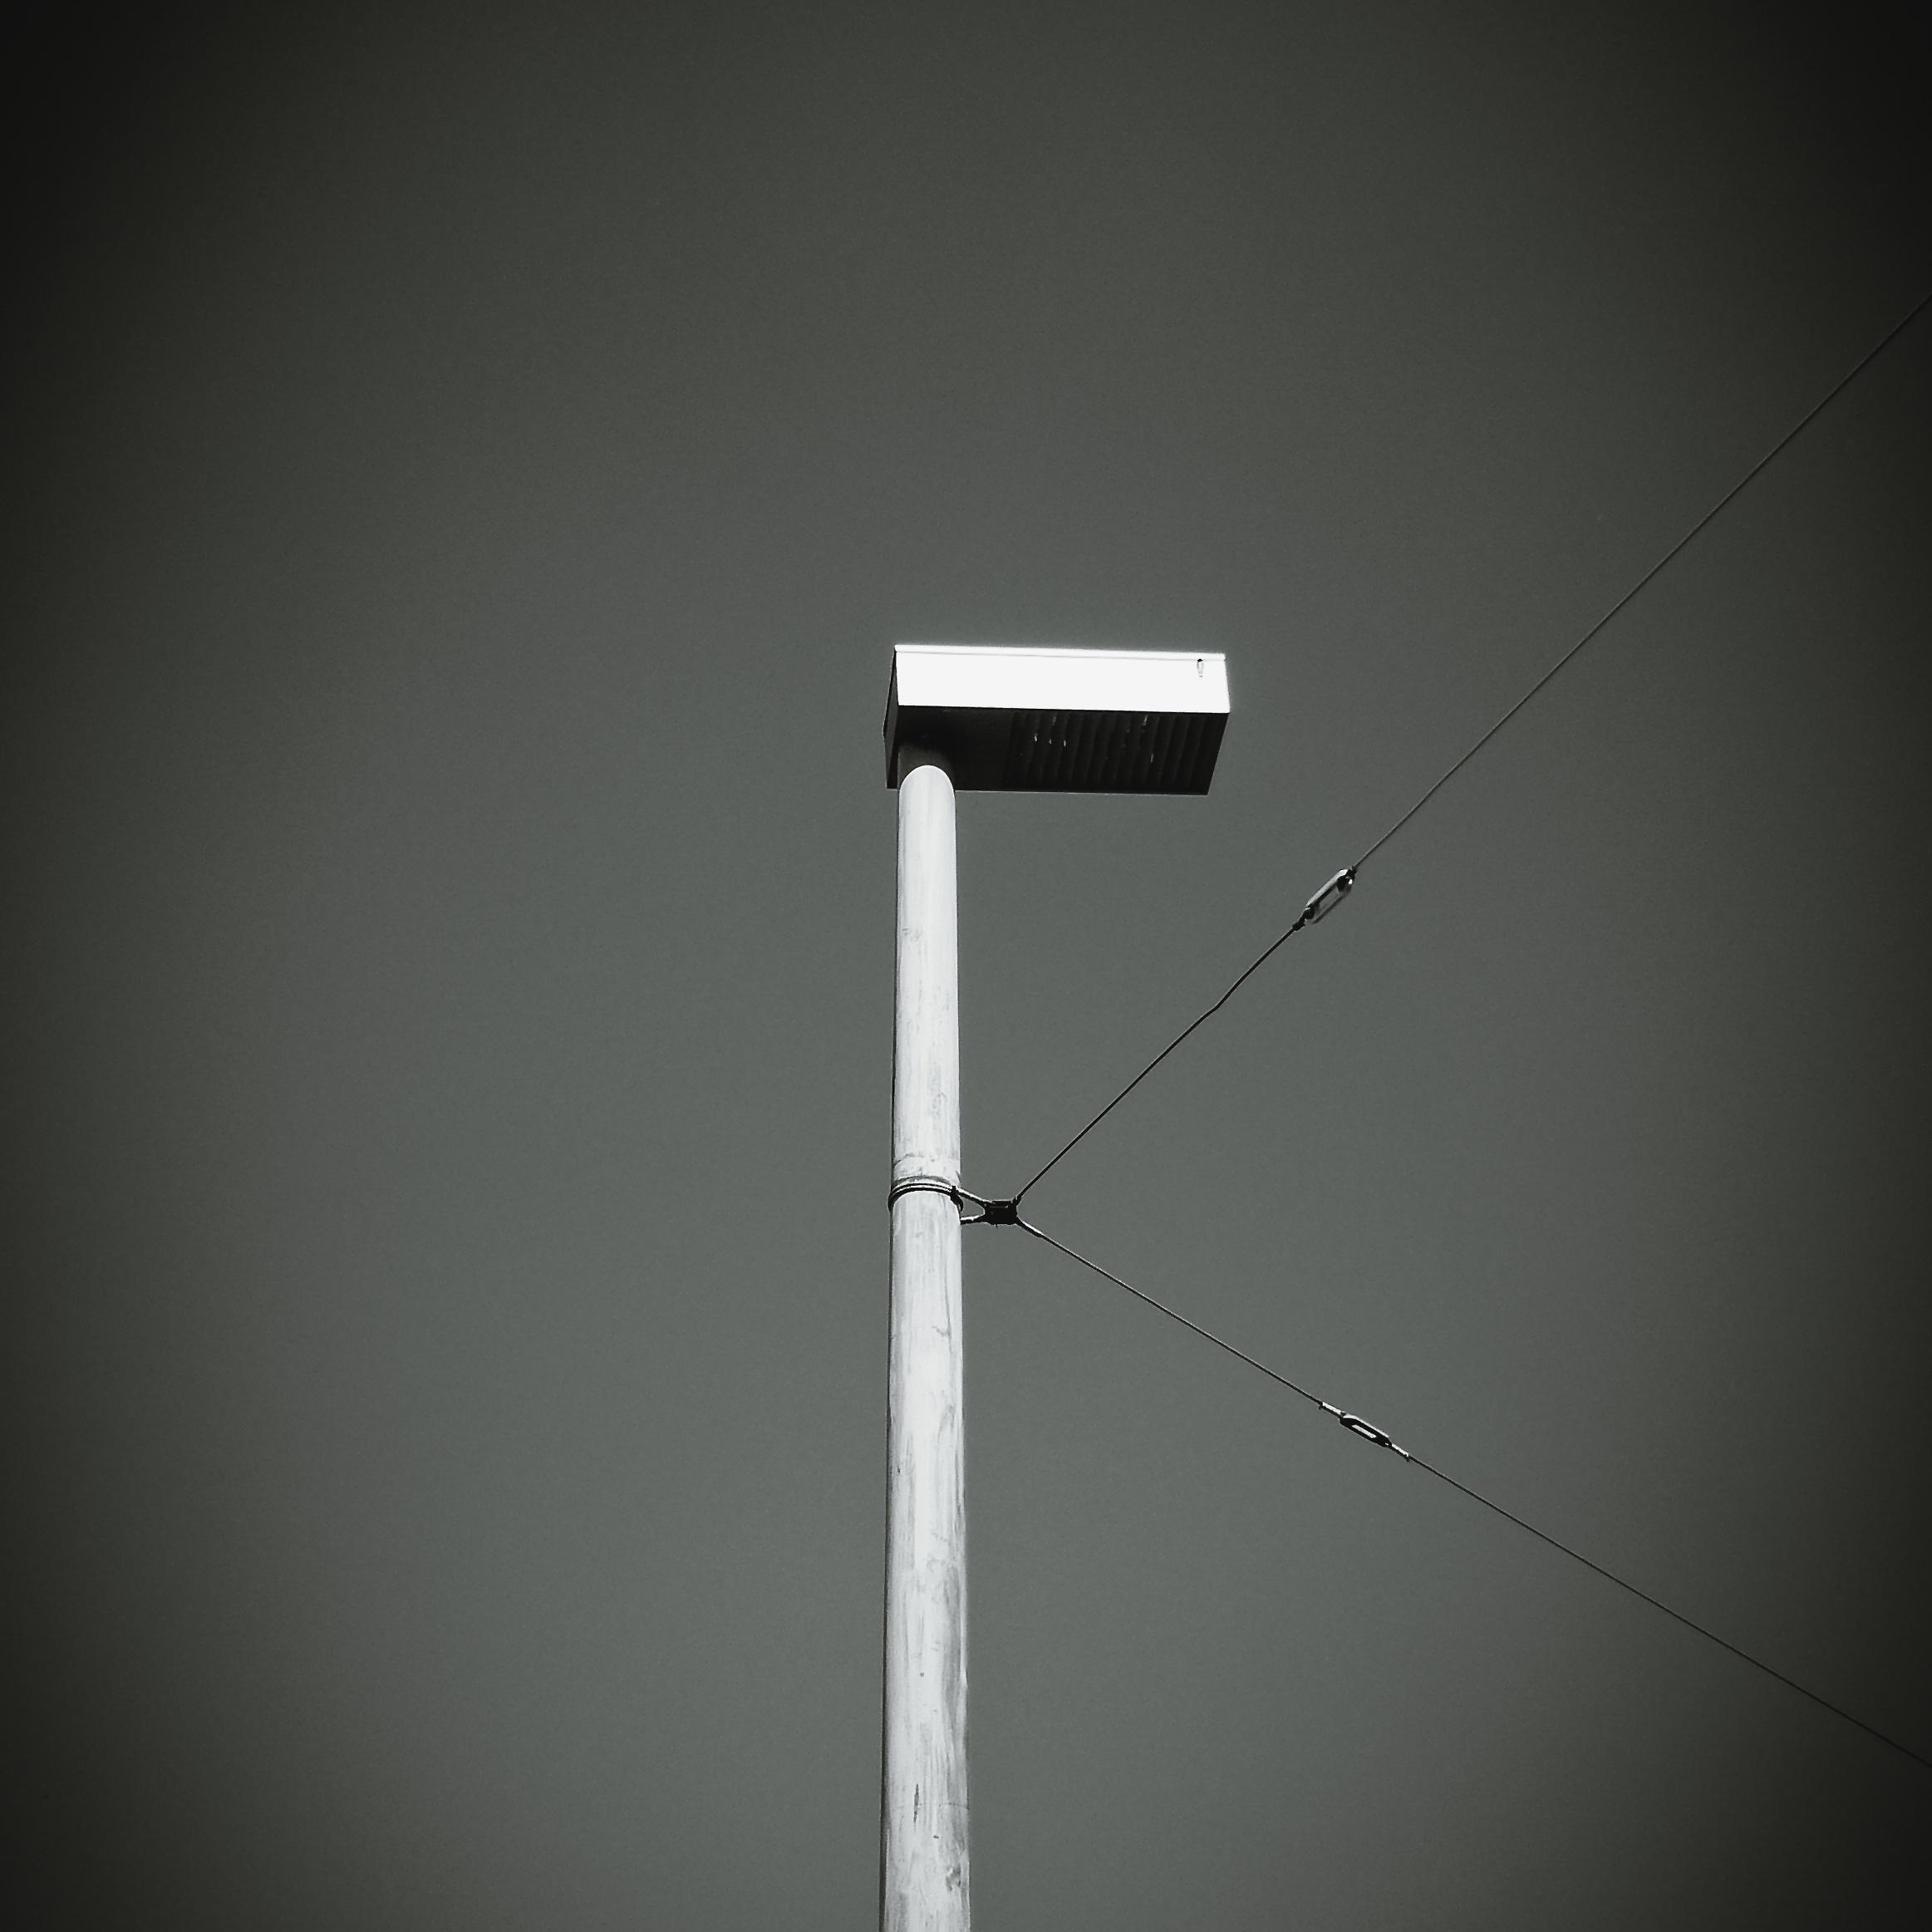
light, black and white, architecture, lantern, metal, street light, lamp, lighting, black white, street lamp, light fixture, dusseldorf, street lighting